Palabala

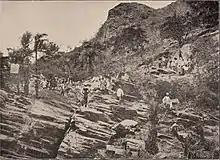
Photo from 1907 when the Compagnie du Chemin de Fer du Congo was being constructed

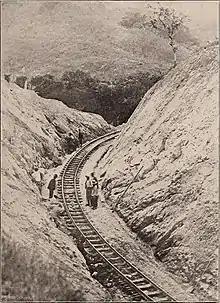

Palabala is a village in the Democratic Republic of the Congo. It is mentioned in The "River Congo from its mouth to Bólobó; with a general description of the natural history and anthropology of its western basin" (1895) by Sir Harry Hamilton Johnston. It was a stop on the Compagnie du Chemin de Fer du Congo railway. Several American missionaries served there.